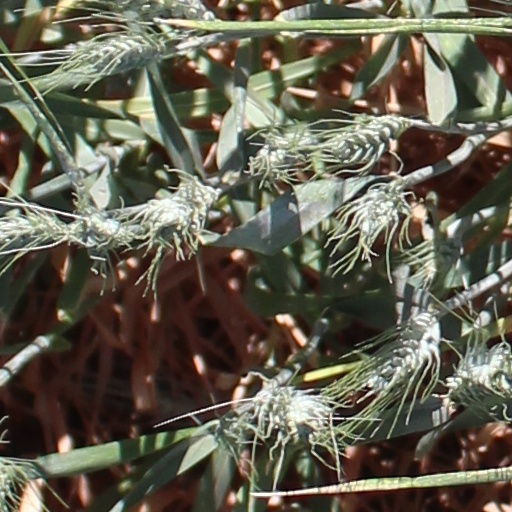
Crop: wheat